University of the Punjab, Jhelum

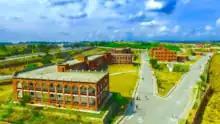
Aerial view of University of the Punjab, Jhelum Campus

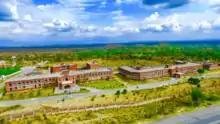
University of the Punjab, Jhelum Campus

The University of the Punjab, Jhelum Campus (UoPJC), also referred to as the Punjab University, Jhelum Campus (PUJC), is a sub-campus of the University of the Punjab located in Jhelum, Punjab, Pakistan. It was established in 2012 and the campus is recognized by the Higher Education Commission of Pakistan.